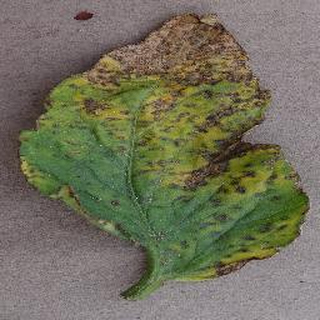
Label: tomato_bacterial_spot